Adam Busch

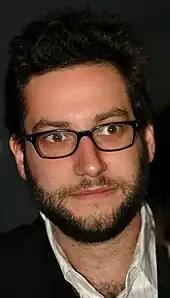
Busch in 2004

Adam Busch is an American actor best known for starring as Warren Mears on the television series "Buffy the Vampire Slayer".